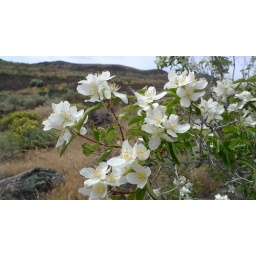
Lewis' mock orange in full bloom in the Colockum Wildlife Area, Washington State. This is also the state flower of Idaho.